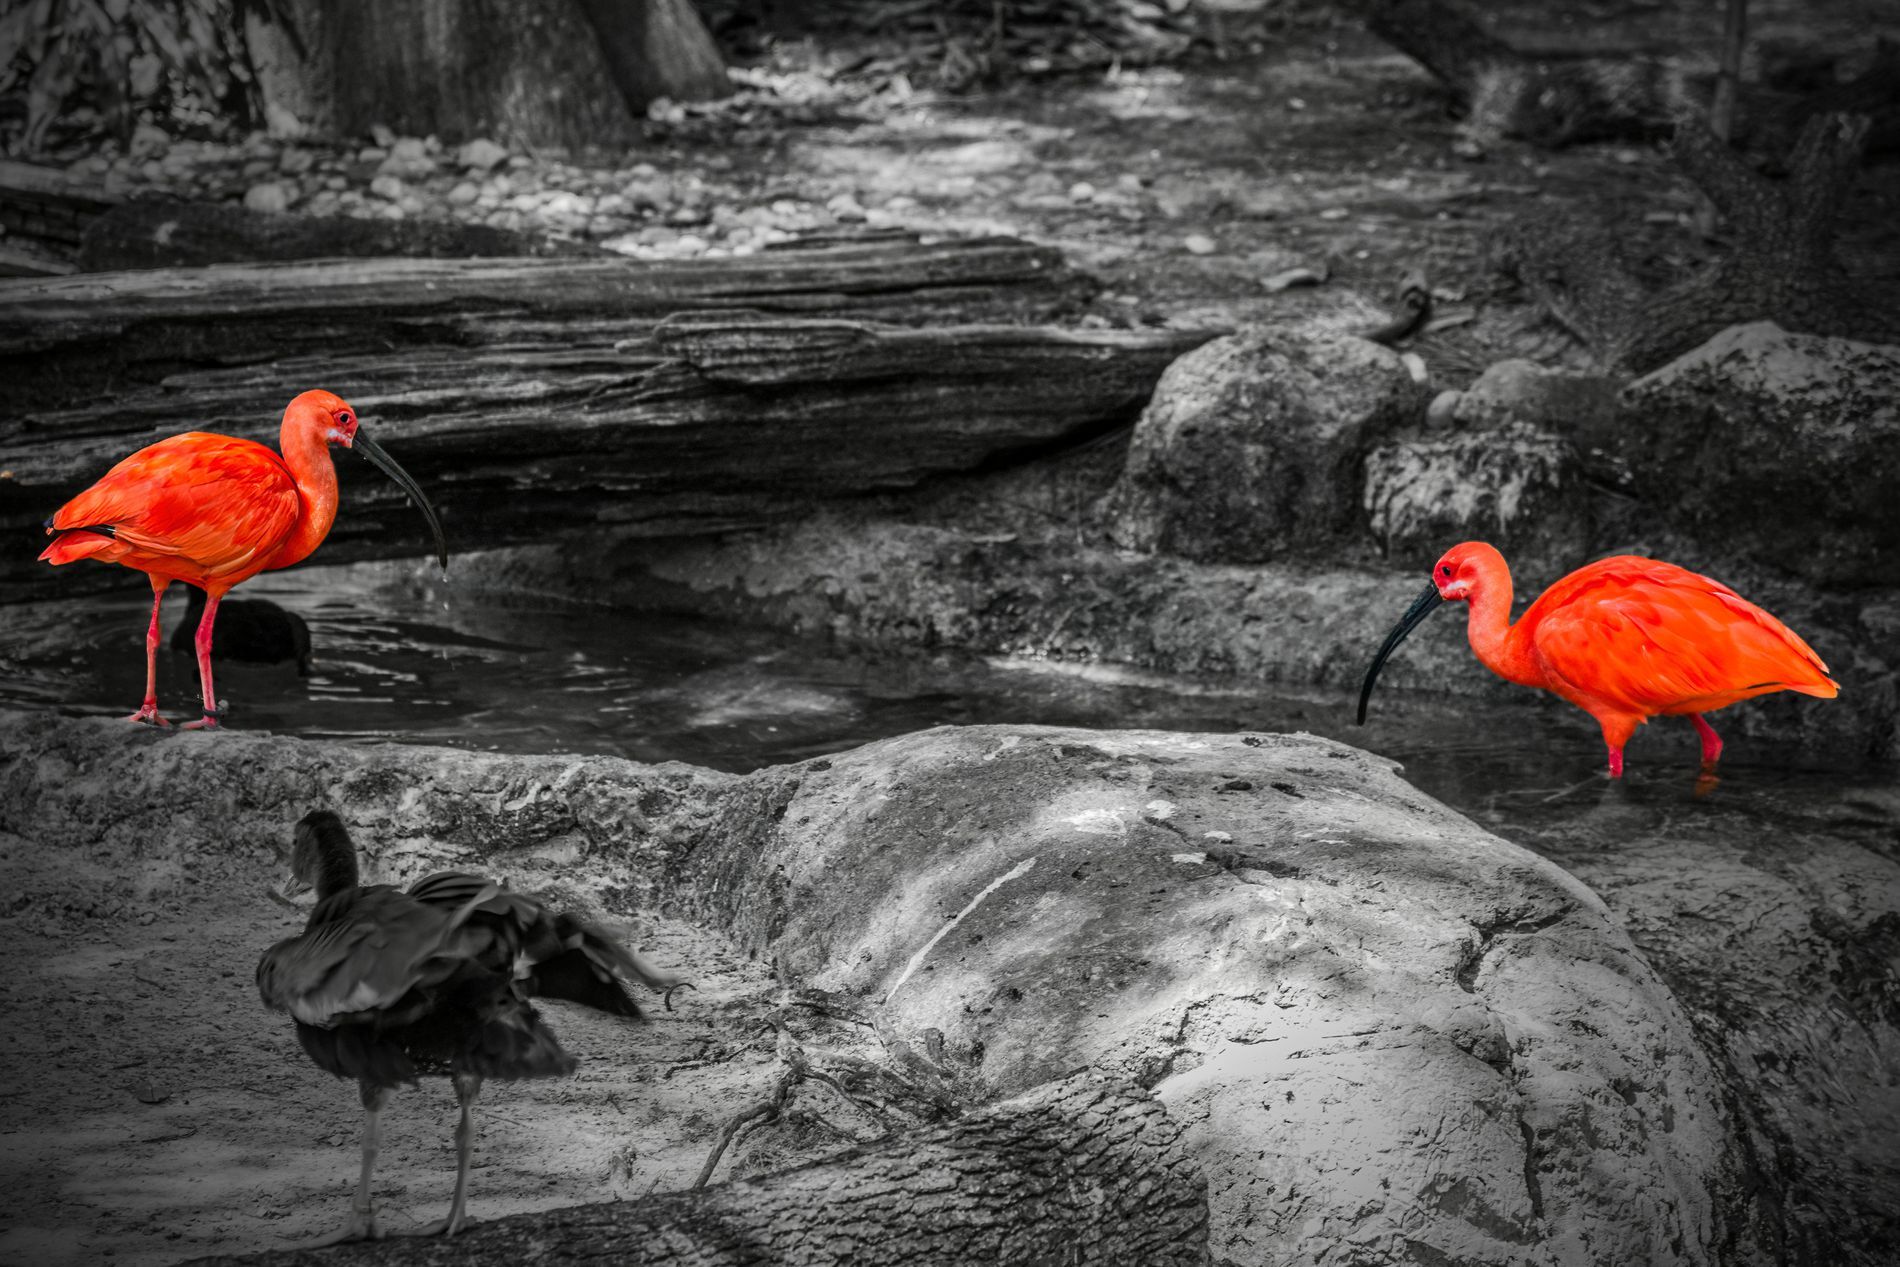
Beautiful view of the birds
The photo shows three birds standing near a shallow stream of water. Two of the birds are very bright red, and the third one is dark colored. They all have long, curved beaks. The birds are on top of large rocks. In the background, there is small stream of water.
Eye Level angle. The shot is taken in a quiet and earthy setting. The background of small stream of water giving a natural look. The red birds stand out strongly because the rest of the photo is in black and white. This makes the scene feel calm. The bright color of the birds gives a sense of beauty The lighting seems natural, and the mood is peaceful, like a quiet moment in nature.
Labels: Animal, Beak, Bird, Flamingo, Waterfowl, Flock, Zoo, Rock, Egret, Heron, Small water stream, small water stream